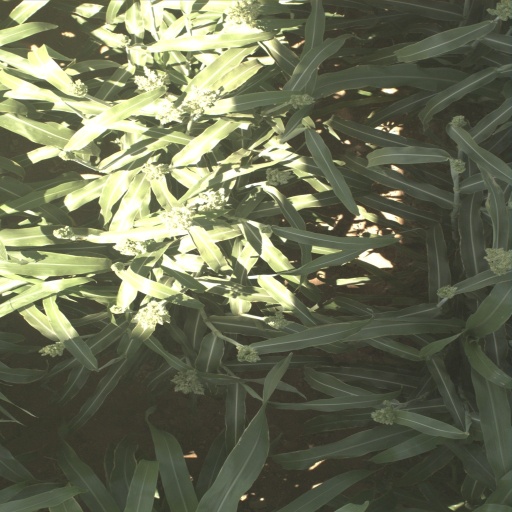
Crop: sorghum